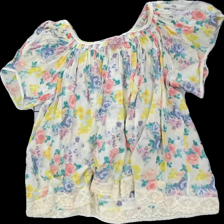
View: front
Type: Tunic
Category: Ladies
Brand: Gina Tricot
Colors: Multicolor, Beige, Yellow, Pink
Material: 100% cotton
Pattern: Floral print
Cut: Loose
Size: 36
Season: Summer
Stains: Minor
Holes: Major
Price range: <50
Recommended usage: Export